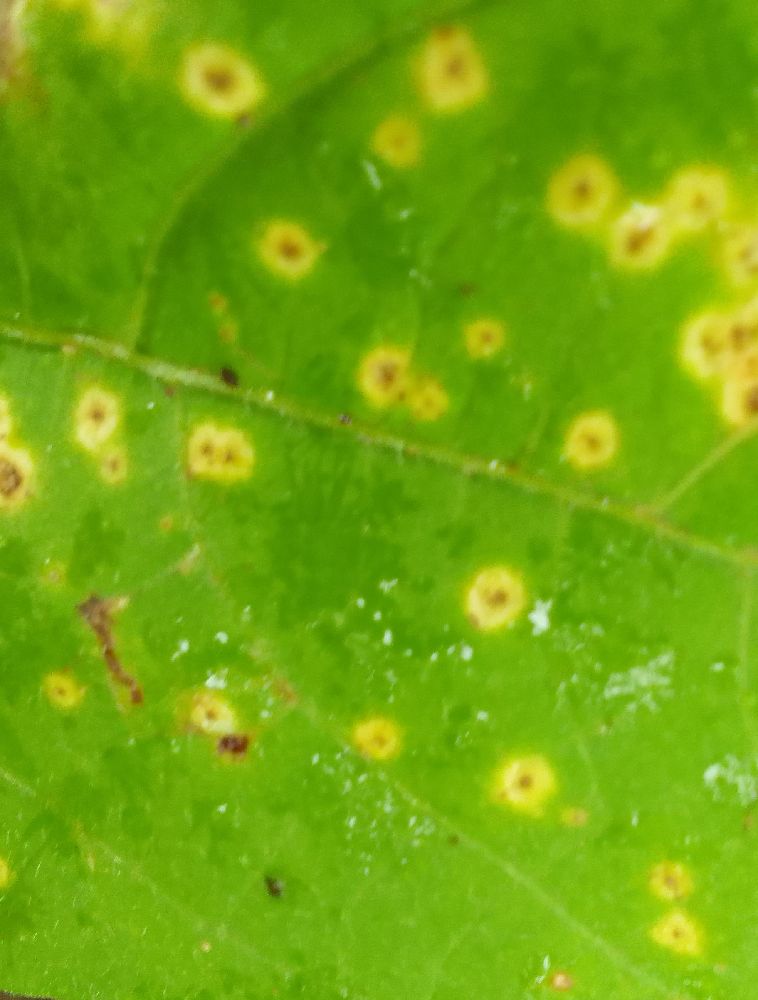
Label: rust